Answer in natural language. How many SideTables are visible in the scene? Choose between the following options: 4, 5, 1, 3 or 1
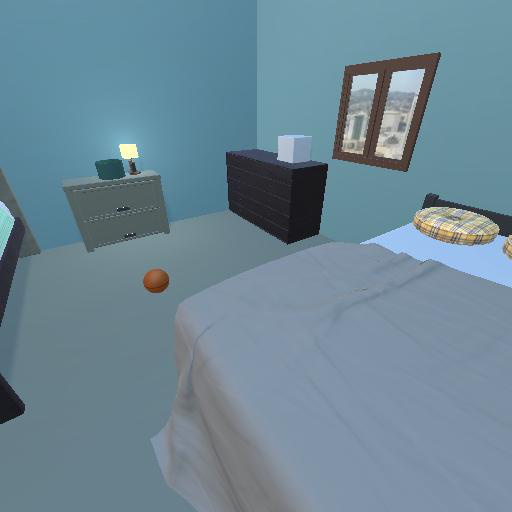
<answer>1</answer>